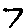
Label: 7